Tom Crawford (English footballer)

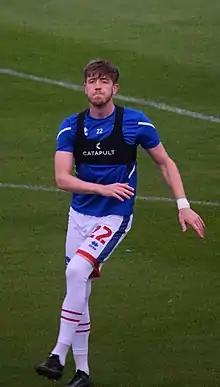
Crawford warming up for Hartlepool United in 2022

Tom Crawford (born 30 May 1999) is an English professional footballer who plays as a central midfielder for club Altrincham.